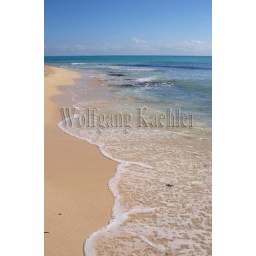
Mexico, near cancun, playa del carman, surf on white sand beach